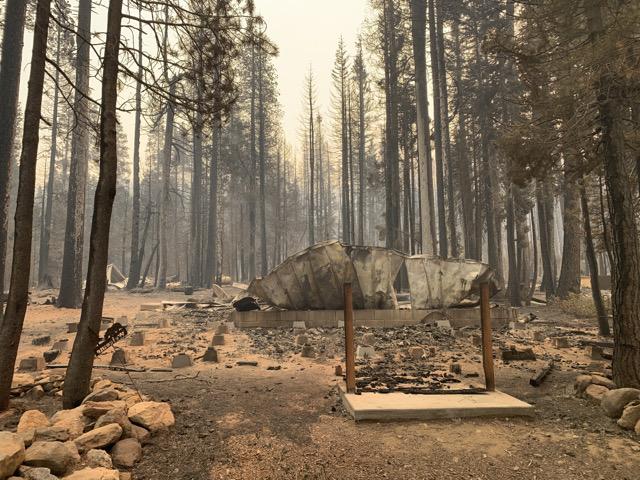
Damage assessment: destroyed